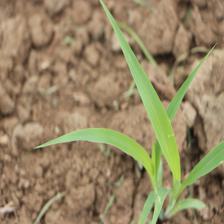
Label: Sorghum